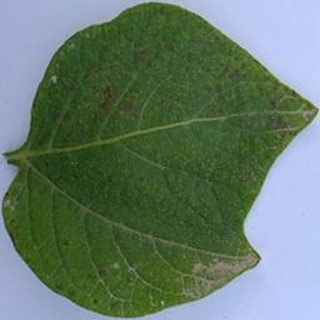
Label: potato_early_blight